Fuglebakken, Frederiksberg

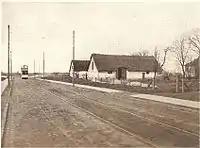
Tram on Mariendalsvej with Lille Godthåb seen to the right

The land originally belonged to Store Godthåb but was sold to the two new country houses Fuglebakken and Lille Godthåb in the late 18th century. In about 1900, it was acquired by a consortium and development began when a tram line was extended to a tram loop at present day Kristian Zartmanns Plads in 1905. The central part of the Fuglebakken area was built over with single family detached homes and terraced houses over the next three decades while taller buildings were constructed along its edges. The area between Vagtelvej and the railway in the westernmost part of the area was the site of an industrial zone until the 1960s when the industrial buildings were replaced by 8 large apartment blocks. The area was served by trams from 1905.